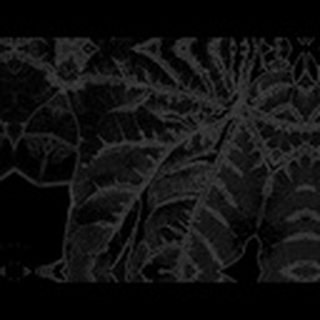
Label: cotton_bacterial_blight